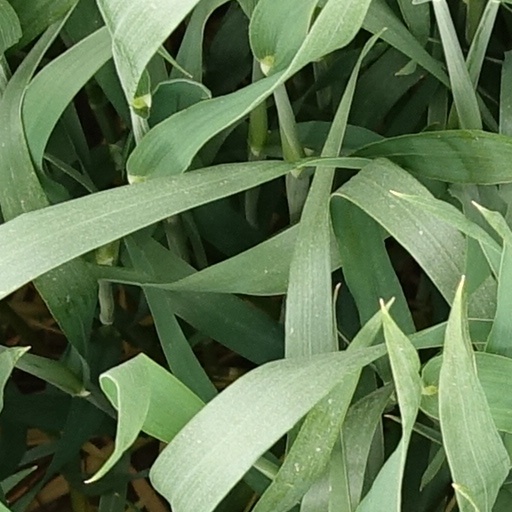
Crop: wheat